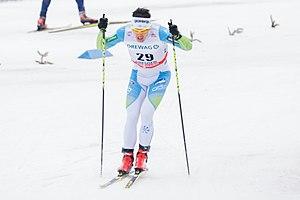
Miha Šimenc est un fondeur slovène, né le 21 décembre 1995 à Ljubljana.